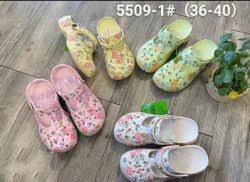
Label: Clog